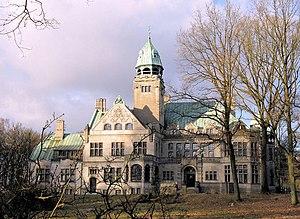
Le manoir du domaine de Grabau se trouve à Grabau dans le Schleswig-Holstein en Allemagne septentrionale. Le domaine a été constitué en 1806 et divisé au cours du XXᵉ siècle. Le manoir lui-même date de 1908. Il est construit en style éclectique, mélangeant différents styles, de la Renaissance au gothique et au Jugendstil en passant par le romantique.